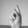
ASL letter: K